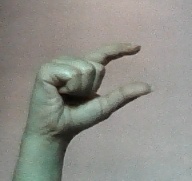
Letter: dal